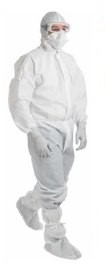
Objects detected:
Mask
Gloves
Gloves
Coverall